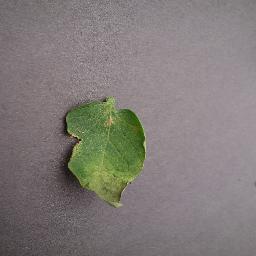
Label: Tomato___Late_blight